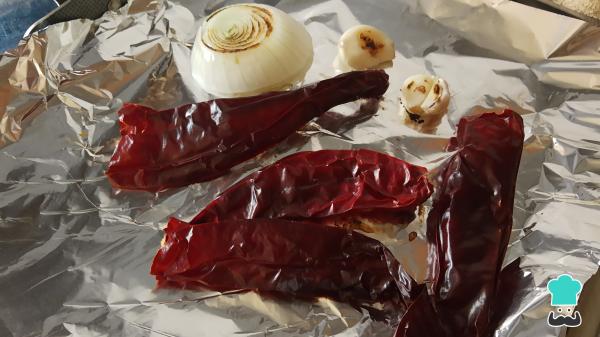
Prepara el adobo. Para ello, tatema los chiles guajillo, deben estar limpios sin venas ni semillas, añade también el trozo de cebolla y los dientes de ajo. No dejes que se quemen o amargará el adobo.